3rd Light Armored Reconnaissance Battalion

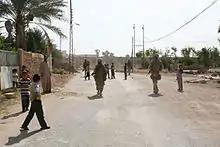
Scouts from 3rd LAR patrol the streets of Anah, Iraq (2006).

In late January through February 2003, the battalion, with the exception of Company C (on unit deployment in Okinawa), deployed with the 1st Marine Division to Kuwait in support of Operation Enduring Freedom. Upon arrival, the battalion attached Company B, 4th LAR Battalion, which was subsequently re-designated as Company E. On 21 March, 3d LAR Battalion and its attachments crossed into Iraq with the beginning of Operation Iraqi Freedom, attacking into the Rumaylah oil fields. The Wolfpack, along with 1st Light Armored Reconnaissance Battalion, led the division's lightning attack north, passing through Task Force Tarawa 56 hours after attacking into Iraq, crossing the Euphrates, and continuing to attack north along Highway 1. On 23 March 2003, while advancing hundreds of kilometers in front of the division to seize a bridge over the Tigris River, the battalion uncovered a night ambush by dozens of Iraqi irregular forces known as the Fedeyeen. This was the first major and only battalion-level engagement of the war which resulted in several dozen enemy killed in action and the destruction of Iraqi armor forces attempting to maneuver south against the division. From the afternoon of 24 March until 1 April, the battalion was attached to Regimental Combat Team 5.